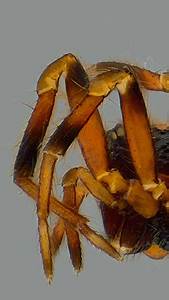
Label: ragno